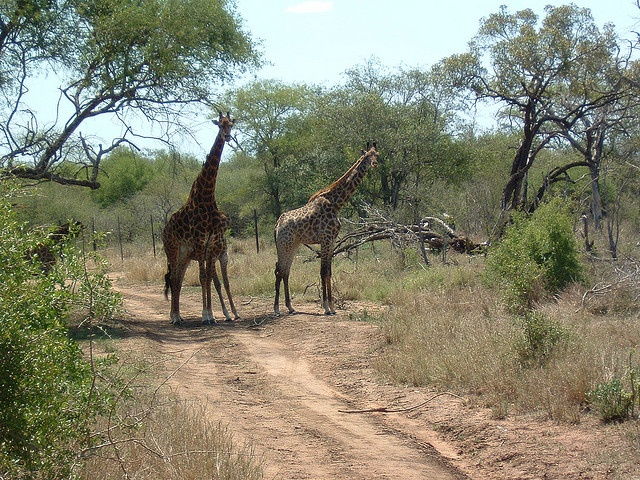
a number of giraffes on a road near many bushes
Two giraffes are standing on the dirt road.
A group of giraffes on a jungle path.
Two giraffes are walking down the road in the field.
Two giraffes that are walking across a dirt road.